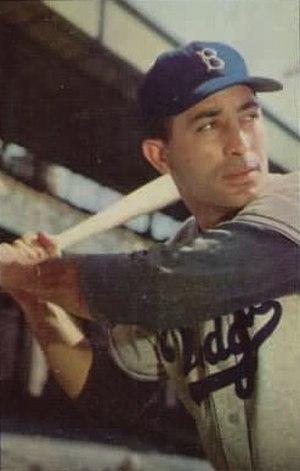
Carl Furillo, né le 8 mars 1922 et mort le 21 janvier 1989 à Stony Creek Mills, en Pennsylvanie, est un joueur de baseball américain qui a évolué dans la Ligue nationale comme voltigeur de droite de 1936 à 1951 avec les Dodgers de Brooklyn et de Los Angeles. Il a été champion frappeur en 1953 avec une moyenne de 0,344, a été sélectionné sur les équipes d'étoiles en 1952 et 1953, et a fait partie à 7 reprises de l'équipe championne de la Ligue nationale entre 1947 et 1959.